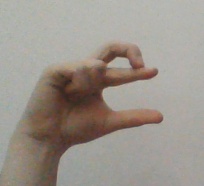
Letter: thal